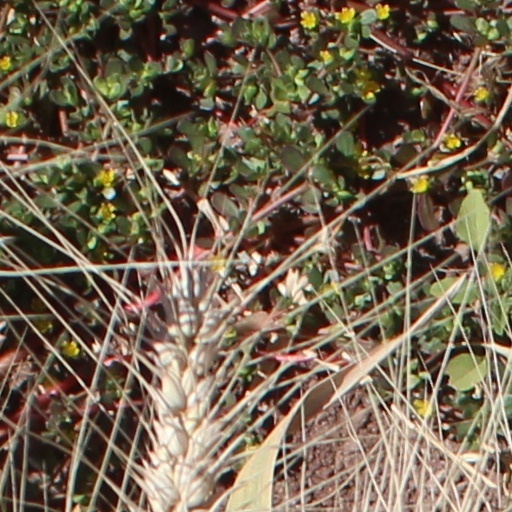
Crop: wheat